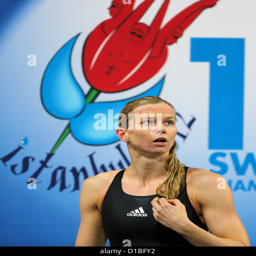
olympic athlete leaves the pool after the 100m freestyle heats at the short course swimming world